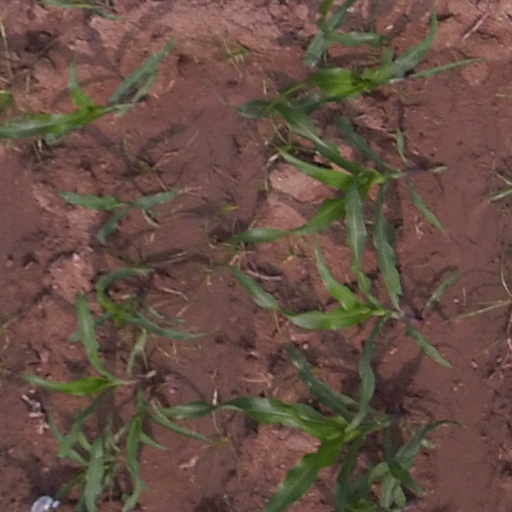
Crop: maize; corn